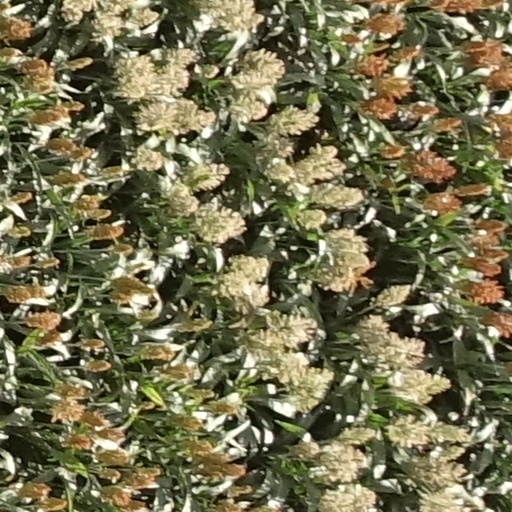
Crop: sorghum